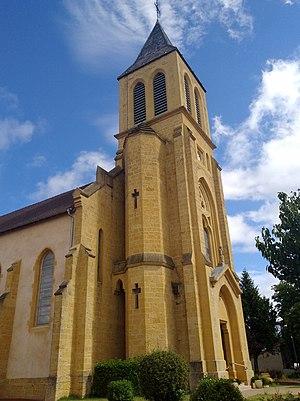
Clocher de l'église Saint-André de Villers, dans le département de la Loire.
Villers est une commune française située dans le département de la Loire en région Auvergne-Rhône-Alpes.